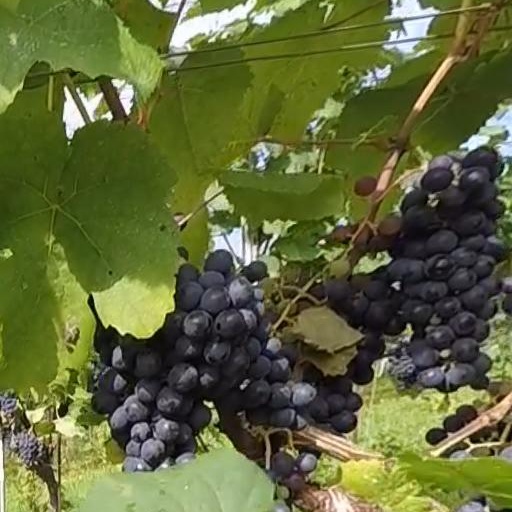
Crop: grape